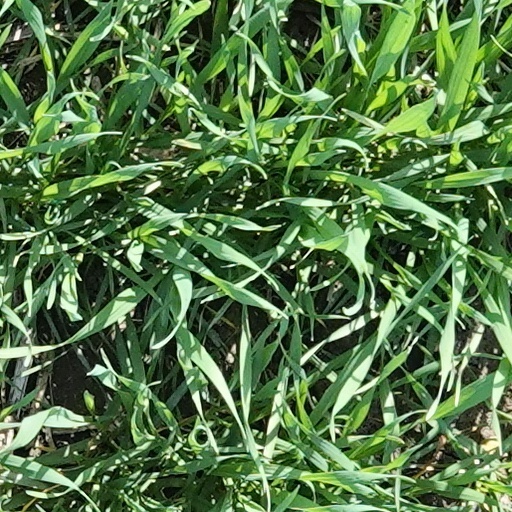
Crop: wheat